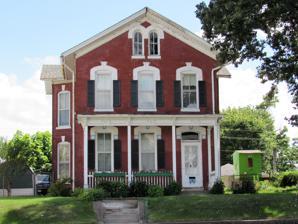
Building: Robert Henne House
Country: United States of America
Year built: 1874
Historic house in Iowa, United States United States historic place Robert Henne House U.S. National Register of Historic Places Show map of Iowa Show map of the United States Location 1445 W. 3rd St. Davenport, Iowa Coordinates 41°31′20″N 90°35′45″W / 41.52222°N 90.59583°W / 41.52222; -90.59583 Area less than one acre Built 1874 Architectural style Greek Revival MPS Davenport MRA NRHP reference No. 83002445 Added to NRHP July 7, 1983 The Robert Henne House is  a historic building located in the West End of Davenport, Iowa , United States. This Greek Revival style residence was built for Robert and Henrietta Henne in 1874. He operated the cigar stand in the post office. She continued the business after his death in 1885. The house followed a popular 19th-century style in Davenport that has some unique features. The gable -end oculus is located on the side of the house as opposed to the front. On the front are a pair of round-arch windows. The windows that face the front of the house feature keystone window heads that drop to small molded corner blocks and are flush to the brick. Molded panels are found on the porch frieze and on the soffits and reveals on the main entrance. The house has been listed on the National Register of Historic Places since 1983. References